Lisa Lopes

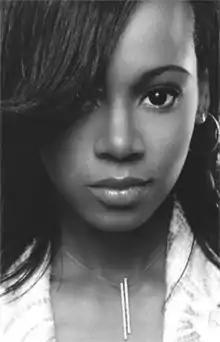
Lopes as featured in "Black Enterprise" magazine

Lisa Nicole Lopes (May 27, 1971 – April 25, 2002), also known by her stage name Left Eye, was an American singer and rapper. She was a member of the R&B girl group TLC, alongside Tionne "T-Boz" Watkins and Rozonda "Chilli" Thomas. Besides rapping and singing on TLC recordings, Lopes was the creative force behind the group, receiving more co-writing credits than the other members. She also designed some of their outfits and the stage for their FanMail Tour and contributed to the group's image, album titles, artworks, and music videos. Through her work with TLC, Lopes won four Grammy Awards.